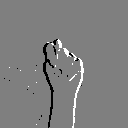
ASL letter: t